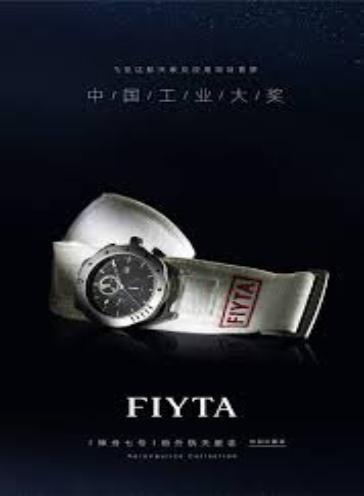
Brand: fiyta
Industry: Electronic